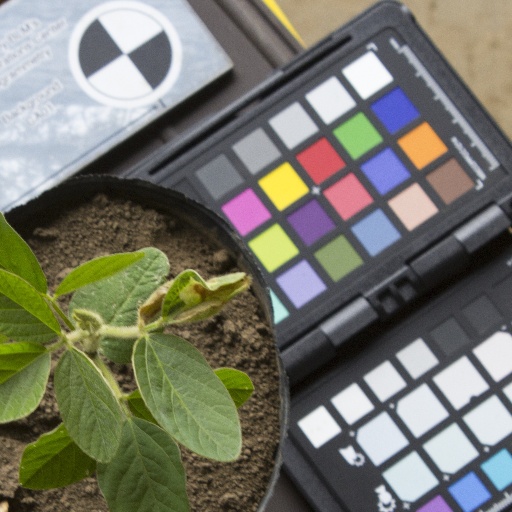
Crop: soybean